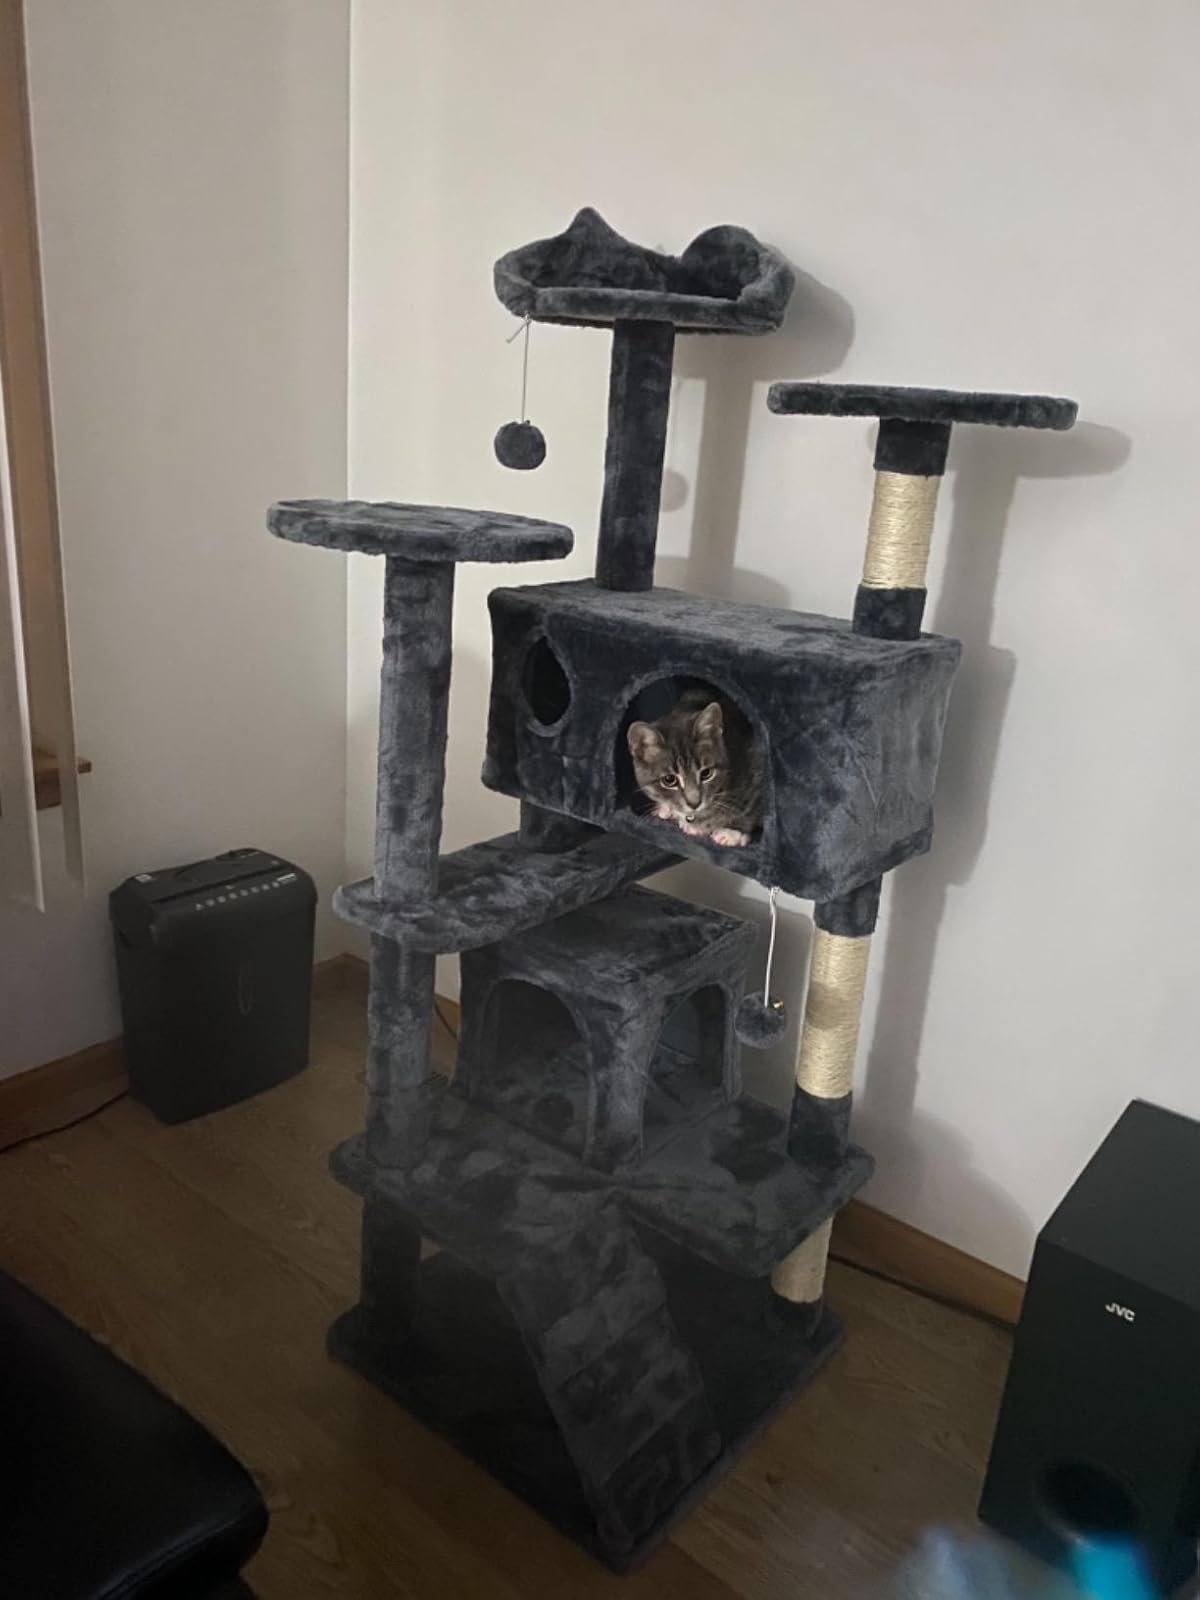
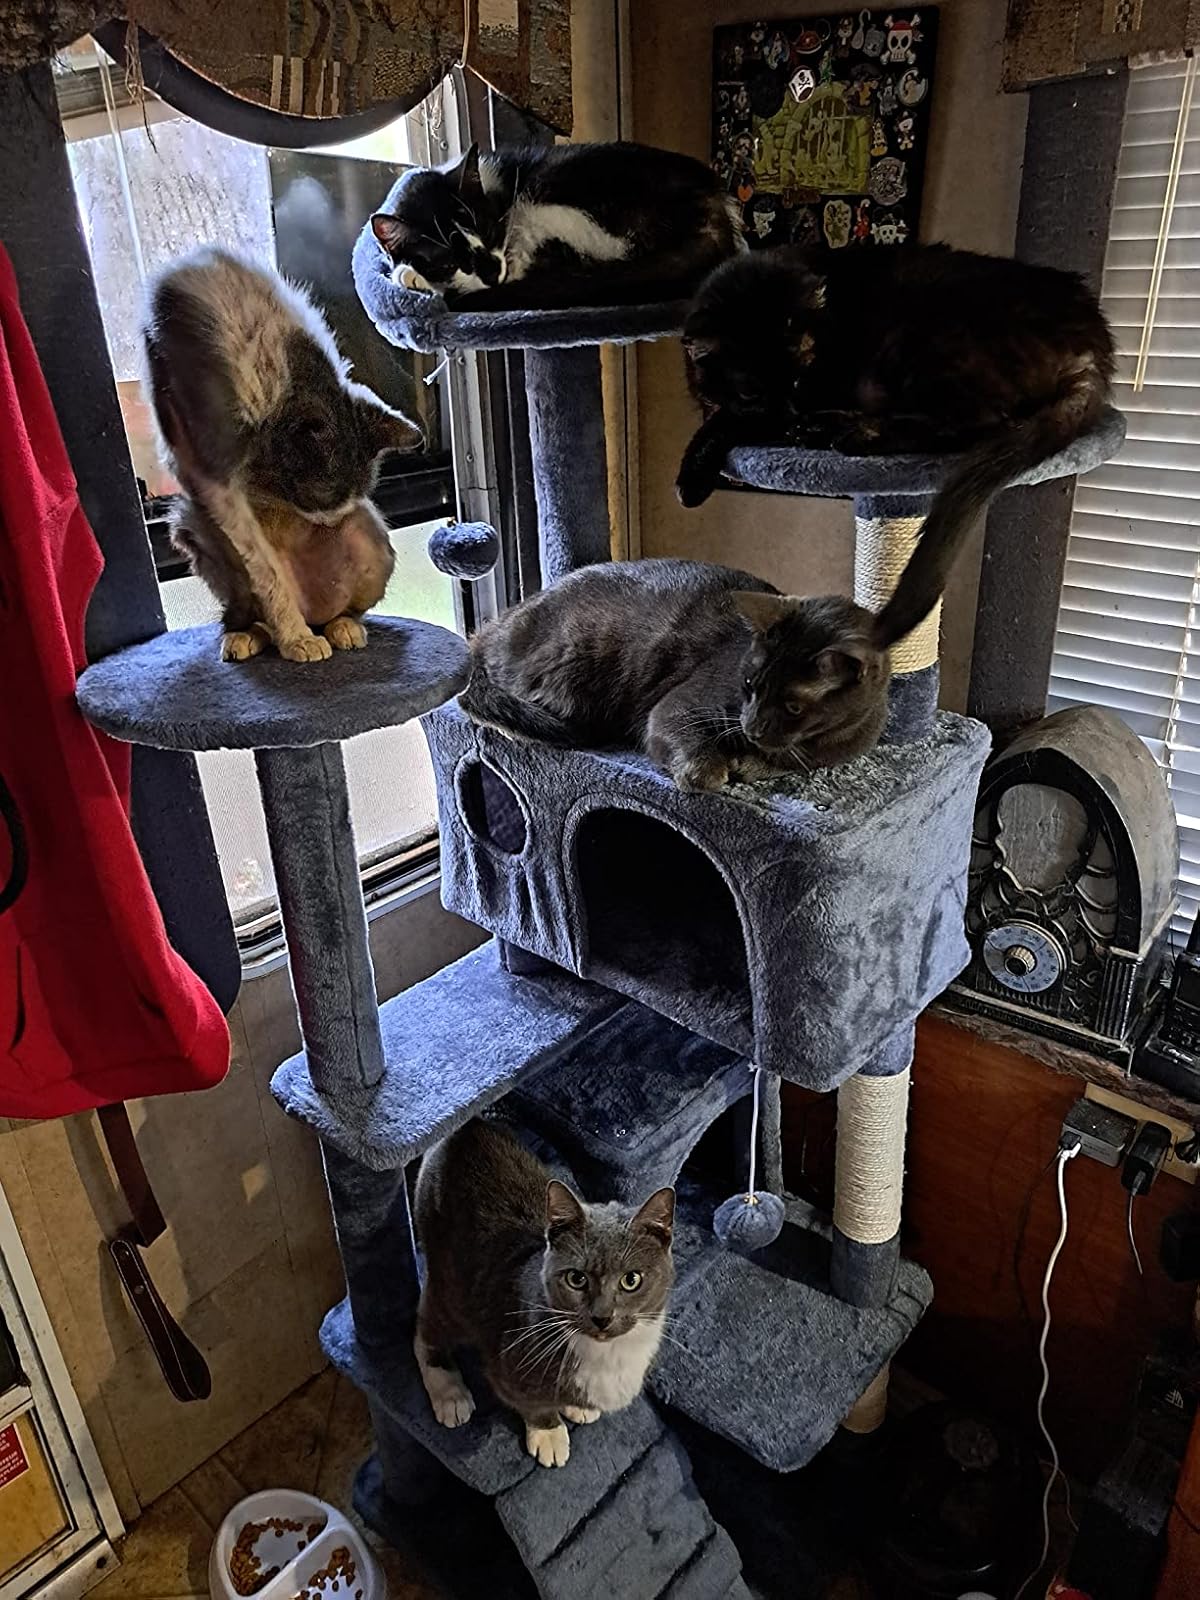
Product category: items_cat tree
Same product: yes